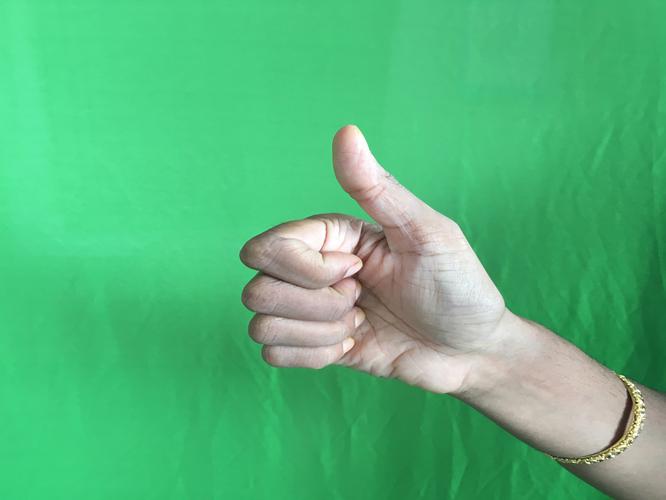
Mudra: Sikharam
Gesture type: single_hand